Ninja Sentai Kakuranger

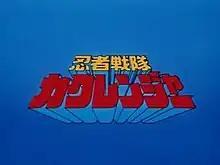
The title card for "Ninja Sentai Kakuranger".

is a Japanese "tokusatsu" television series. It was Toei Company Limited's eighteenth production of the Super Sentai metaseries. It aired from February 18, 1994, to February 24, 1995, following its predecessor "Gosei Sentai Dairanger" and was replaced by "Chouriki Sentai Ohranger". The name given to this series by Toei for international distribution is "Ninja Rangers".